Historical Dictionary of Switzerland

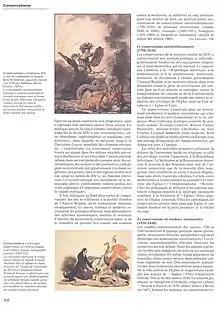
Example of one page (French version, volume 3, page 506)

While the contents of the DHS cover all historical periods in present-day Switzerland, greater importance is given to certain periods, depending on the historical material available: for example, 10% of the articles cover the period from the Palaeolithic to the Early Middle Ages, while 20% cover the period between the World War I and the end of the 20th century.